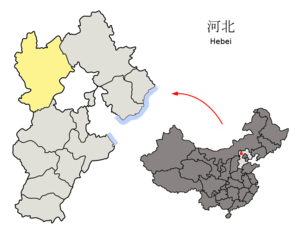
Zhangjiakou / Administrative enheder
Zhangjiakou beliggenhed i Hebei
Zhangjiakou er by på præfekturniveau i provinsen Hebei i Folkerepublikken Kina. Befolkningen er på 4,3 millioner mennesker, og det har et areal på 36,947 km².